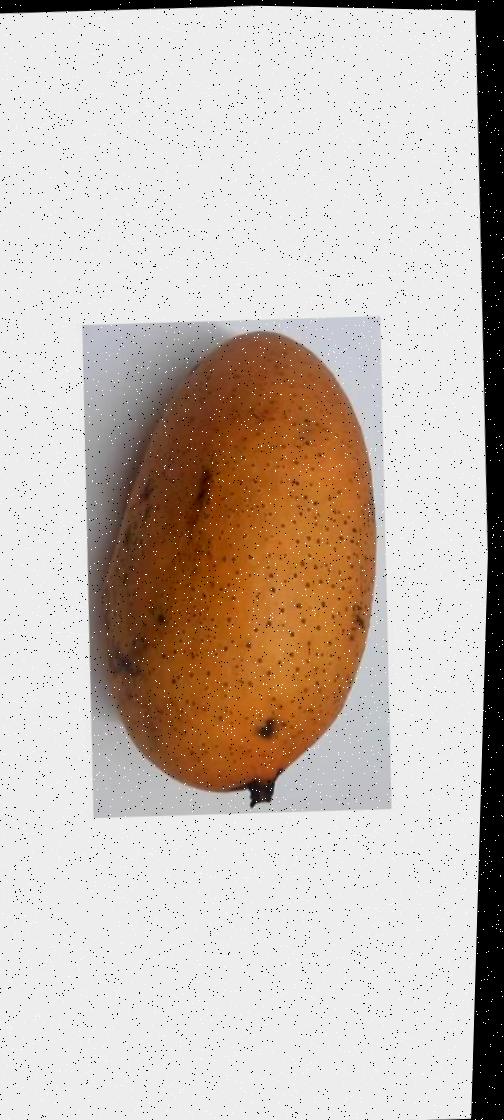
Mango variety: Ashshina Classic